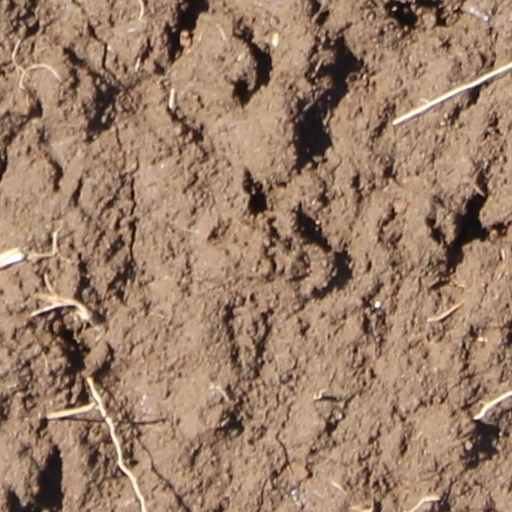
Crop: wheat